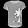
Label: T - shirt / top